Alfred Toepfer

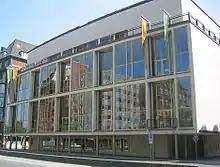
The Hamburgische Staatsoper was reconstructed following World War II with the help of Toepfer's foundations.

From 1926 Toepfer began to support youth development projects guided by the idea of national renewal after years of demoralization following the defeat of World War I. He funded the construction of youth hostels for wayfarers. Founded in 1931, the Alfred Toepfer Foundation became a primary vehicle of his philanthropy promoting the concept of European unity as well as the arts, sciences, and nature conservation. The same year he also created the Goethe Institute in Switzerland and the Humboldt Foundation in New York City, which awarded the Alexander von Humboldt Research Award from 1974 to 2004. He would also start the JWG Foundation, and in 1936 created the Hanseatic Scholarships, which allowed British students to study in Germany.